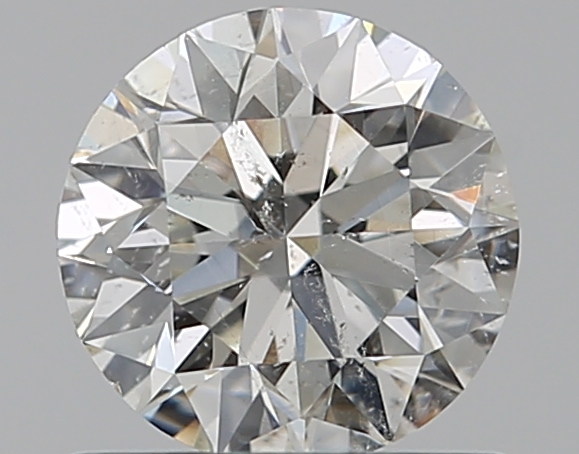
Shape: round
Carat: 0.7
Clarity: I1
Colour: I
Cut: EX
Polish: EX
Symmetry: EX
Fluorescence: N
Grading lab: GIA
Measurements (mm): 5.65 x 5.69 x 3.55